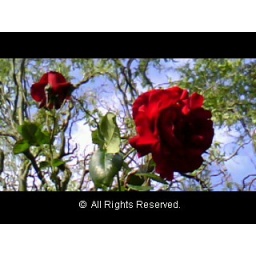
my red climbing rose within the contorted willow